Air superiority fighter

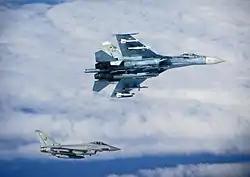
An armed Russian Air Force Sukhoi Su-27 encounters a Royal Air Force Eurofighter Typhoon.

An air superiority fighter (also styled air-superiority fighter) is a fighter aircraft designed to seize control of enemy airspace by establishing tactical dominance (air superiority) over the opposing air force. Air-superiority fighters are primarily tasked to perform aerial combat against agile, lightly armed aircraft (most often enemy fighters) and eliminate any challenge over control of the airspace, although some (e.g. strike fighters) may have a secondary role for air-to-surface attacks.